Murcia

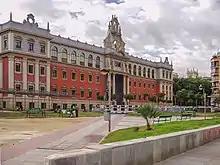
University of Murcia

The Murcia tram is managed by Tranvimur. , of line were available. Line 1 runs from the Espinardo Campus of the University of Murcia to the Estadio Nueva Condomina, with a central stop at Plaza Circular in the city center. An additional line, Line 1B, extends from the neighborhood of Espinardo to the Catholic University of Saint Anthony and the Los Jerónimos area.